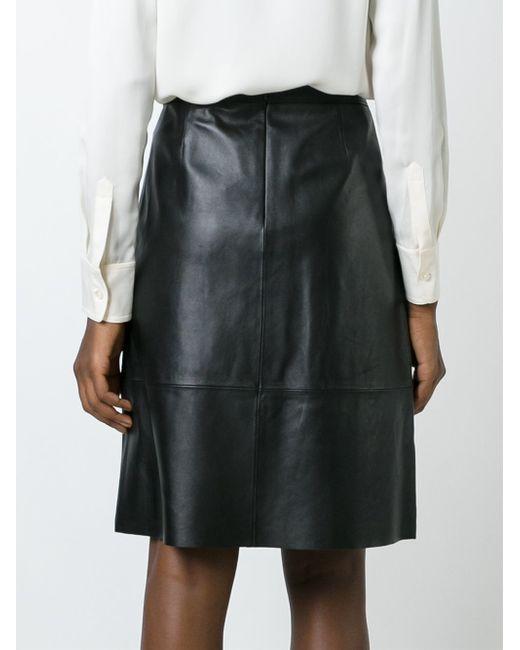
schwarzer Leder-Midirock, robust, A-Linie